Moscow 2042

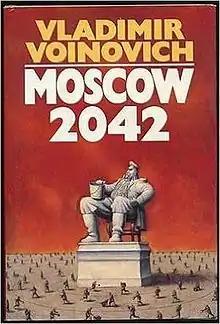
1st English edition (1987)

Moscow 2042 ("Moskva 2042") is a 1986 satirical novel (translated into English from Russian in 1987) by Vladimir Voinovich. In this book, the alter ego of the author travels to the future, where he sees how communism has been successfully built in the single city of Moscow. It soon becomes clear that the political system in the country is not a utopia and that Russia is ruled by the "Communist Party of State Security" which combines the KGB, the Communist Party, and the Russian Orthodox Church.